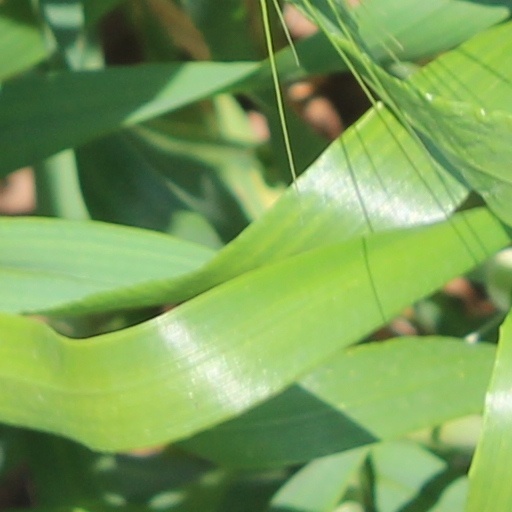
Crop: wheat